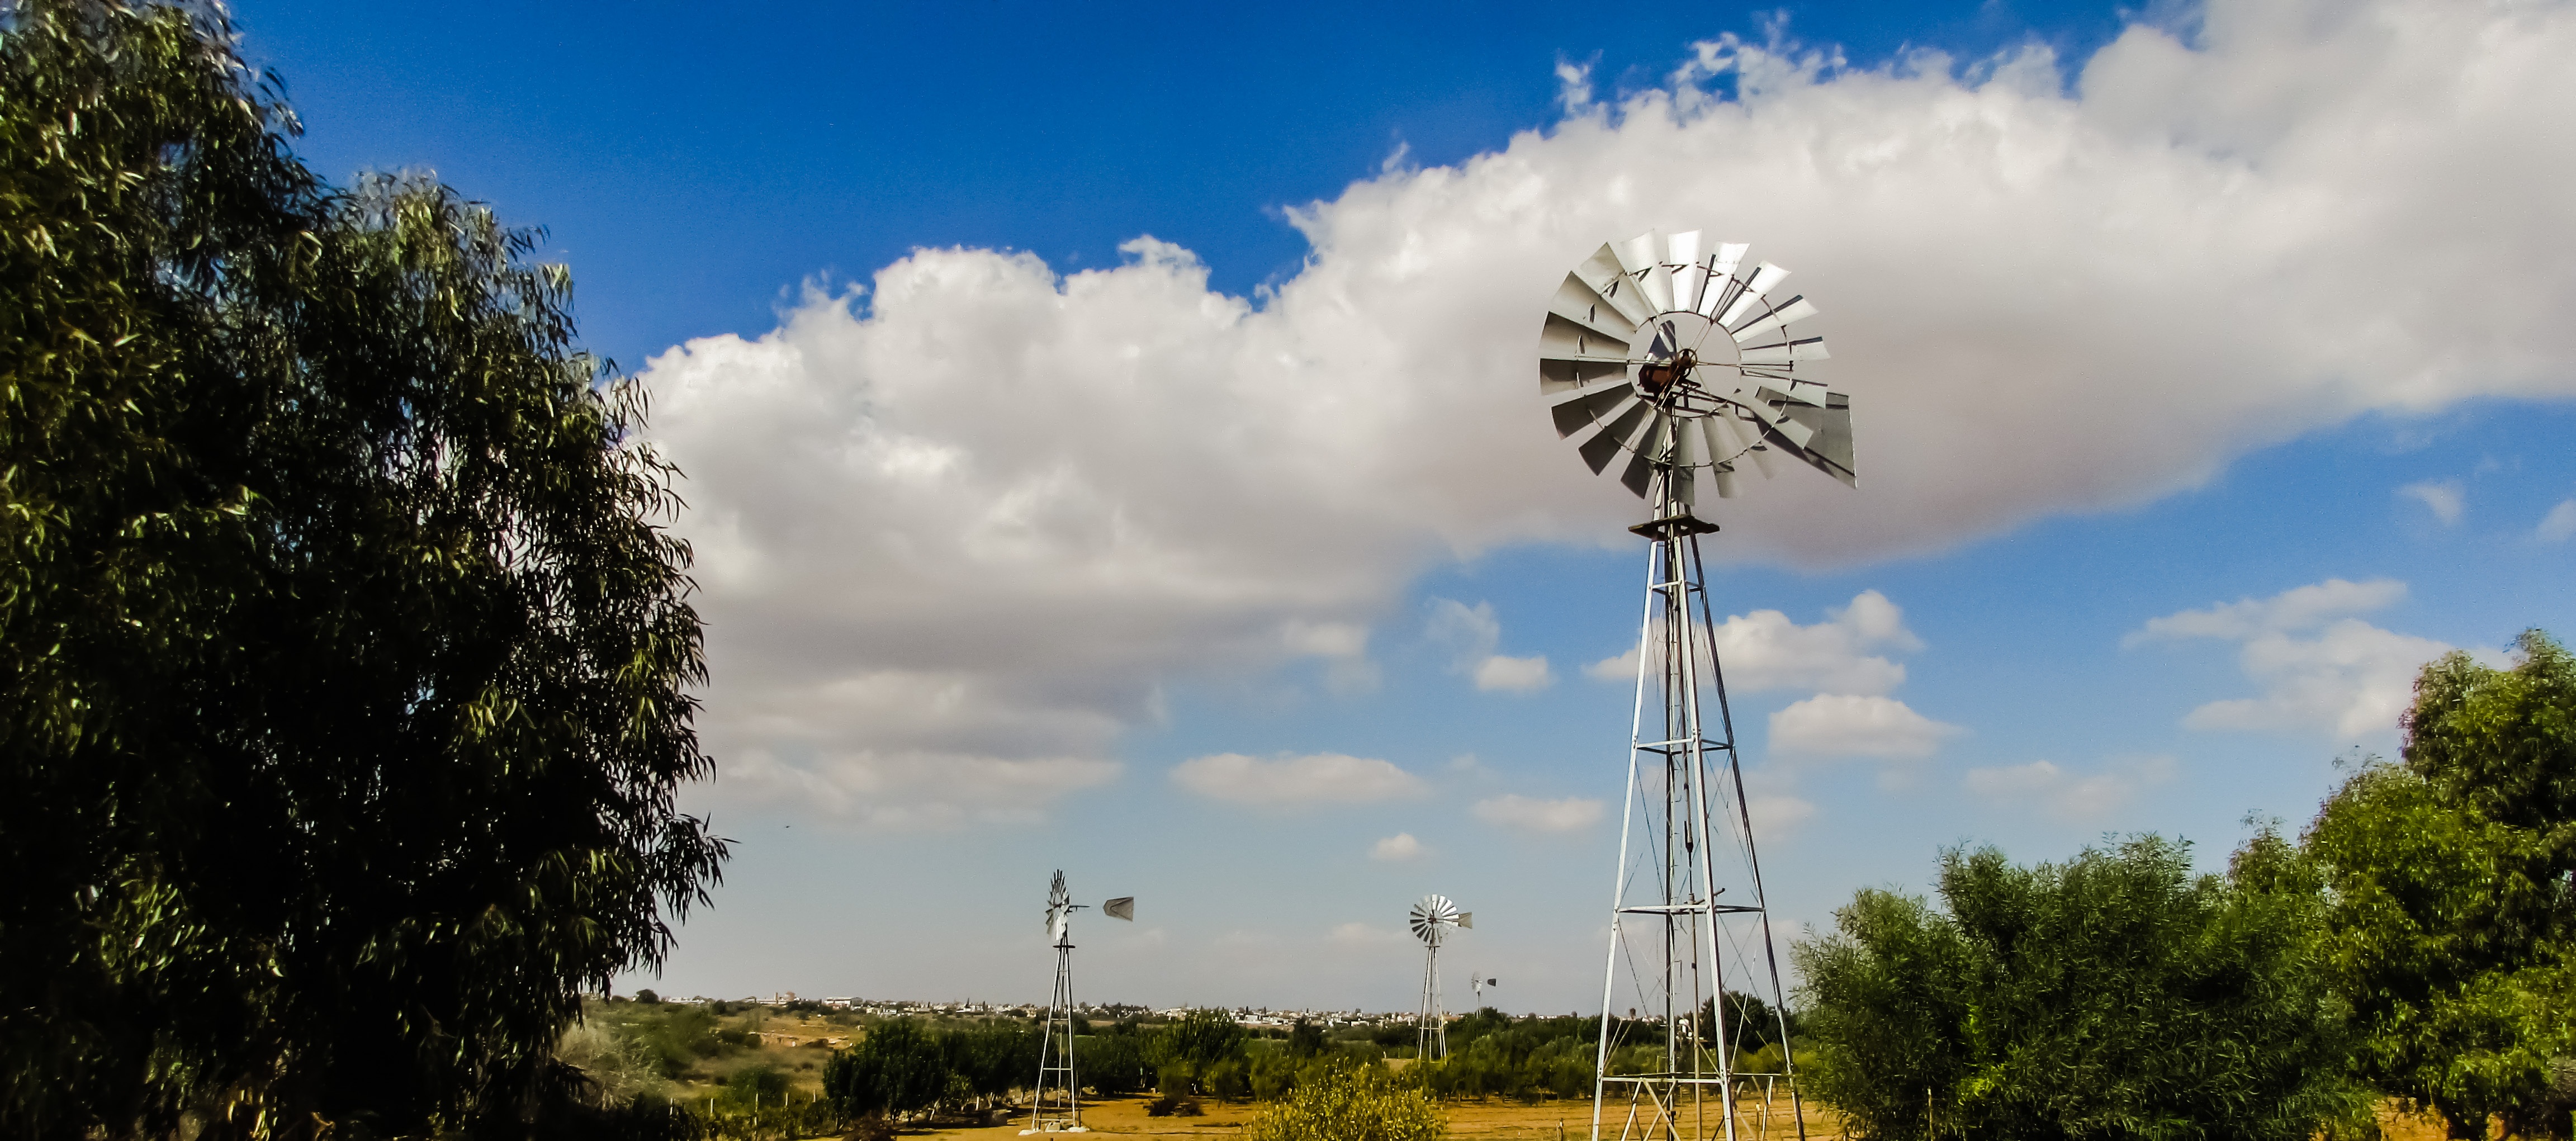
landscape, tree, water, cloud, plant, sky, field, farm, wheel, countryside, sunlight, flower, windmill, wind, rural, tower, autumn, electricity, agriculture, energy, clouds, traditional, cyprus, paralimni, rural area, woody plant, overhead power line